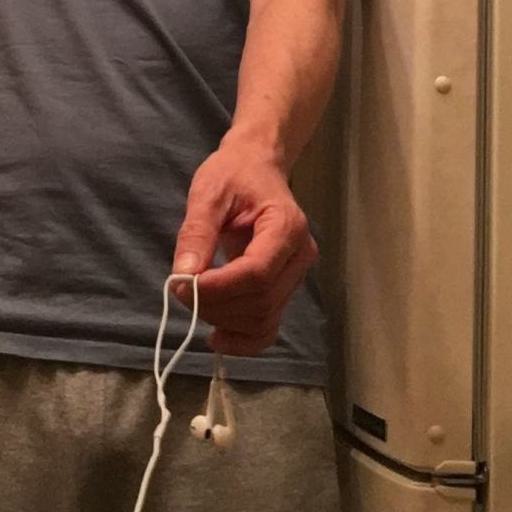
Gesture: no_gesture